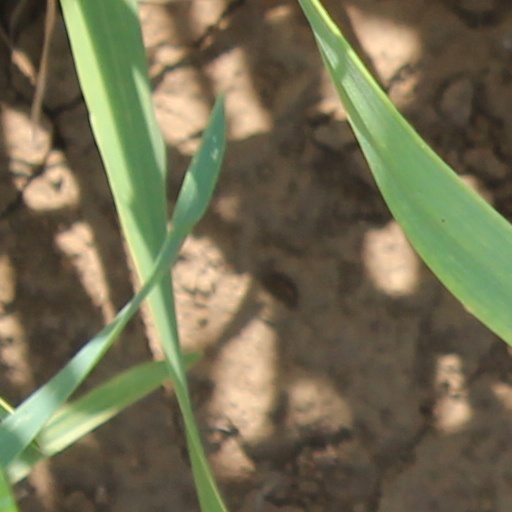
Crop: wheat